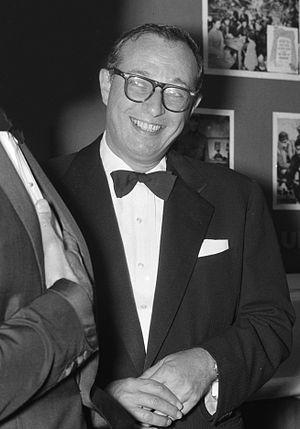
Carl Foreman est un scénariste et producteur américain né le 23 juillet 1914 à Chicago et mort le 26 juin 1984 à Beverly Hills.